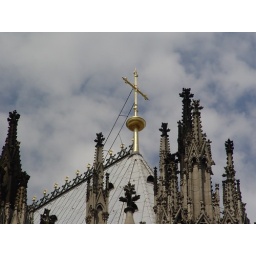
Golden cross on top of the choir (now above the golden shrine of the three Magi)